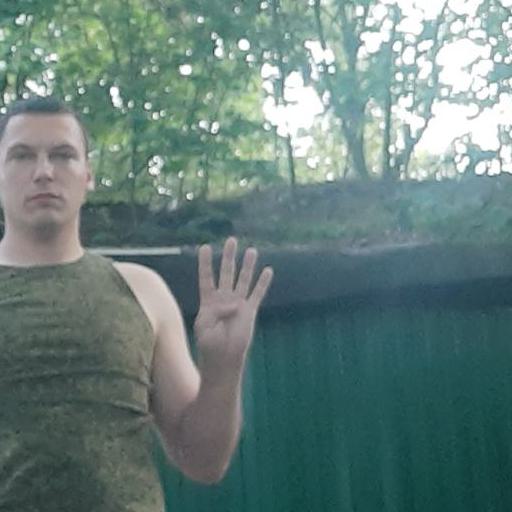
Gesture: four